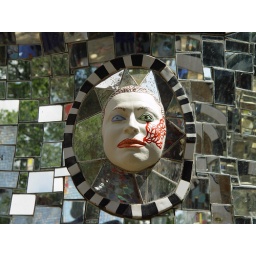
Detail of a wall decoration in the court of the Emperor's castle